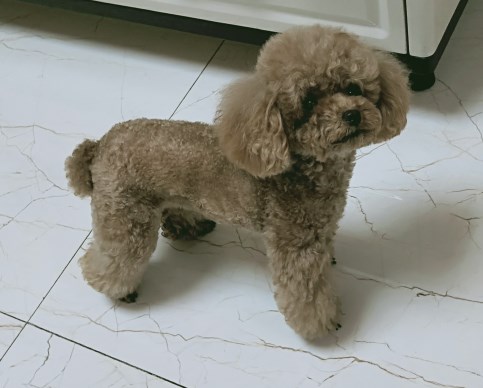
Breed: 7449-n000128-teddy